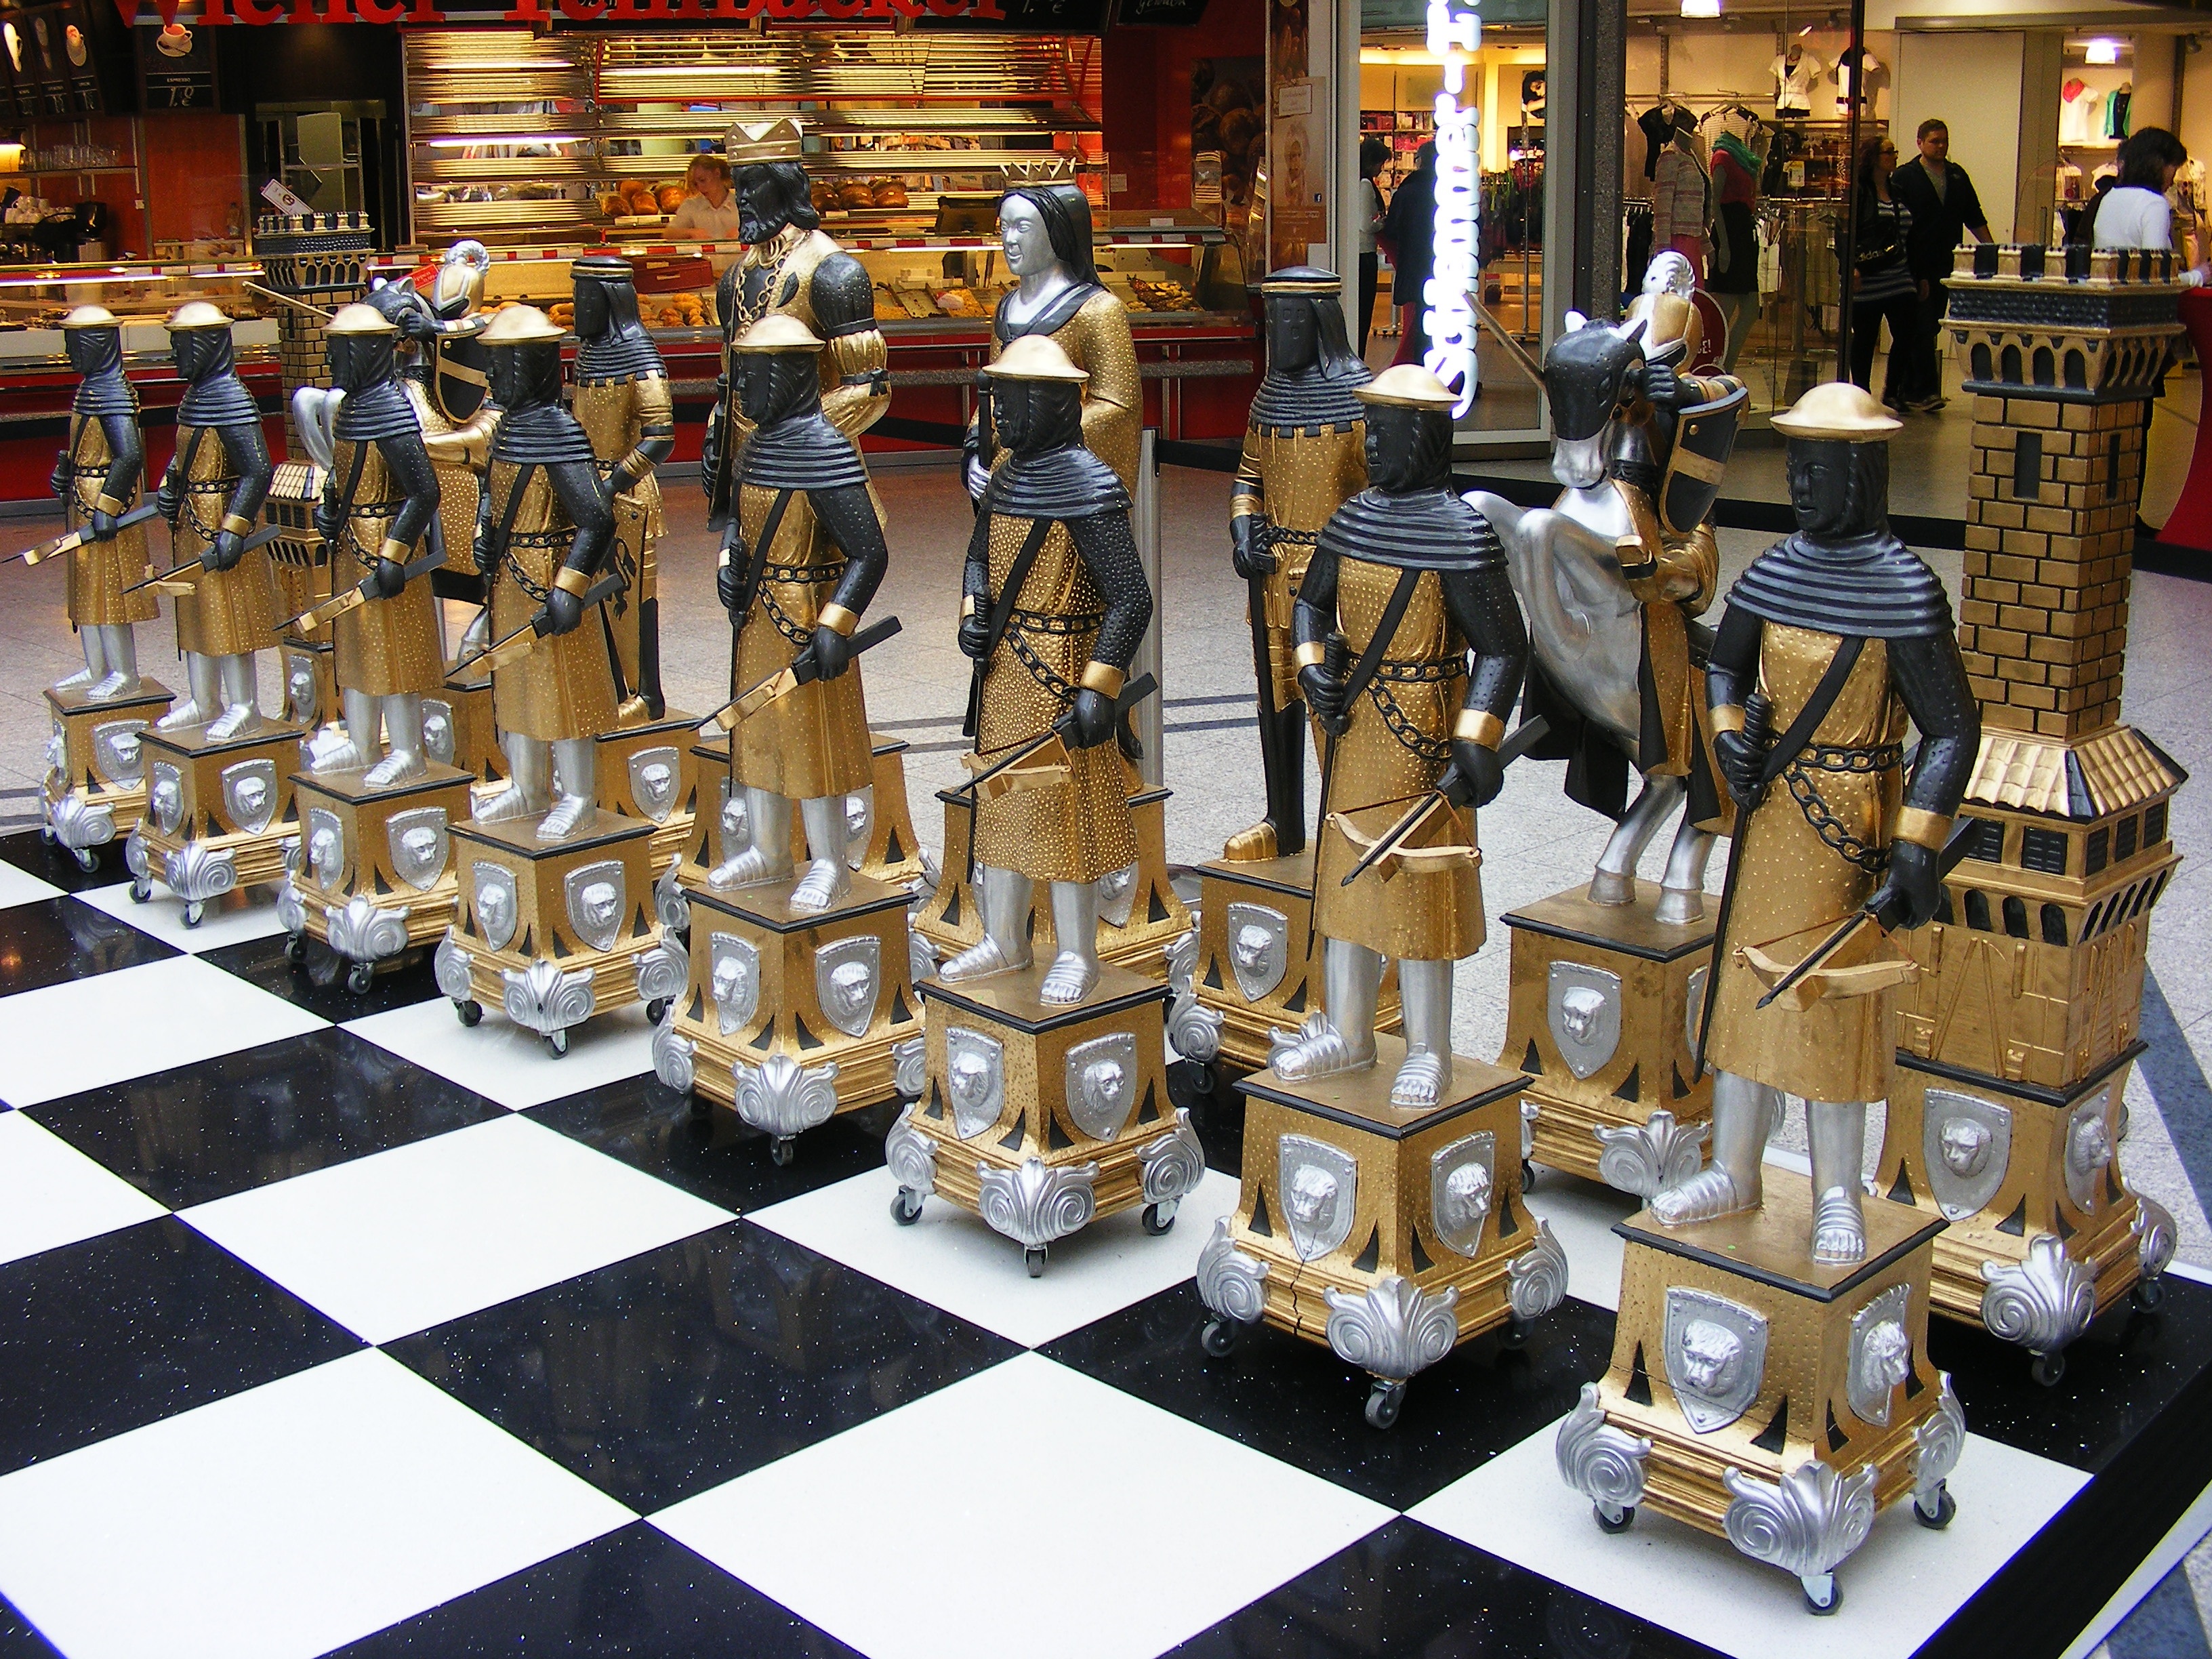
game, recreation, board game, sports, chess, chessboard, germany, berlin, figures, games, indoor games and sports, tabletop game